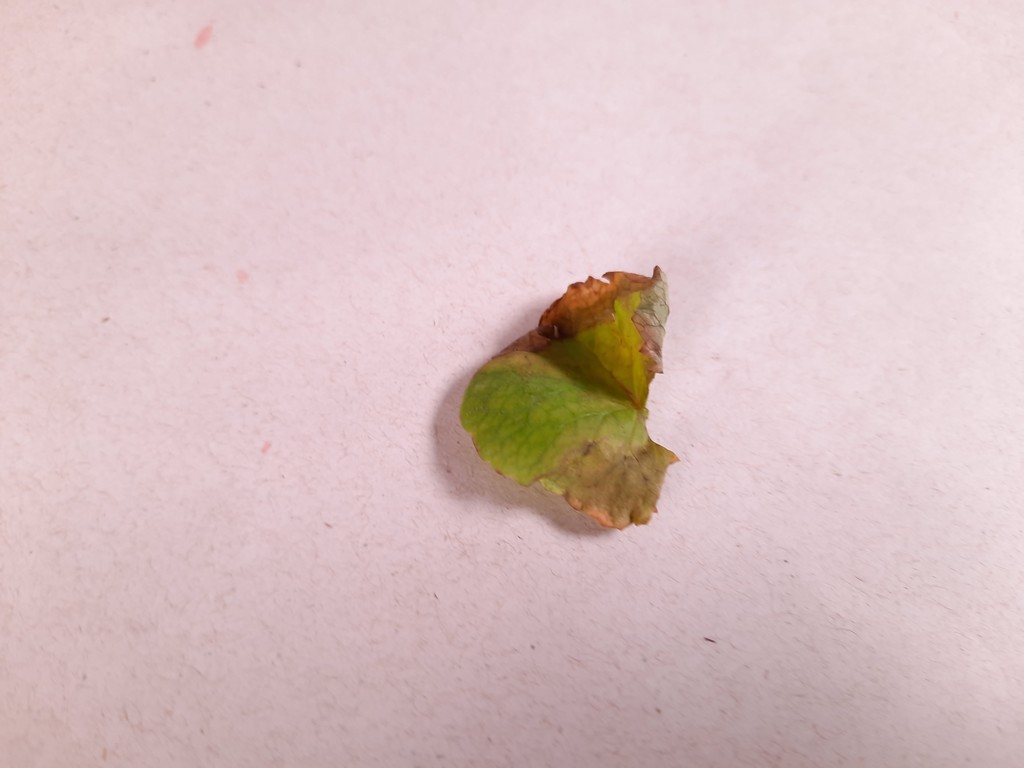
Label: Unhealthy